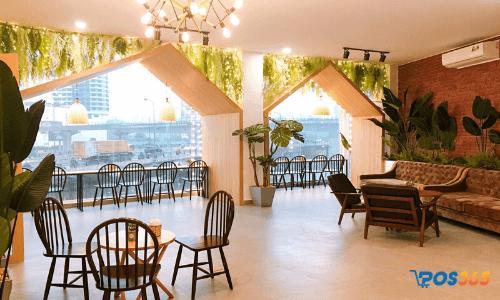
có nhiều bộ bàn ghế được bày ra ở bên trong quán